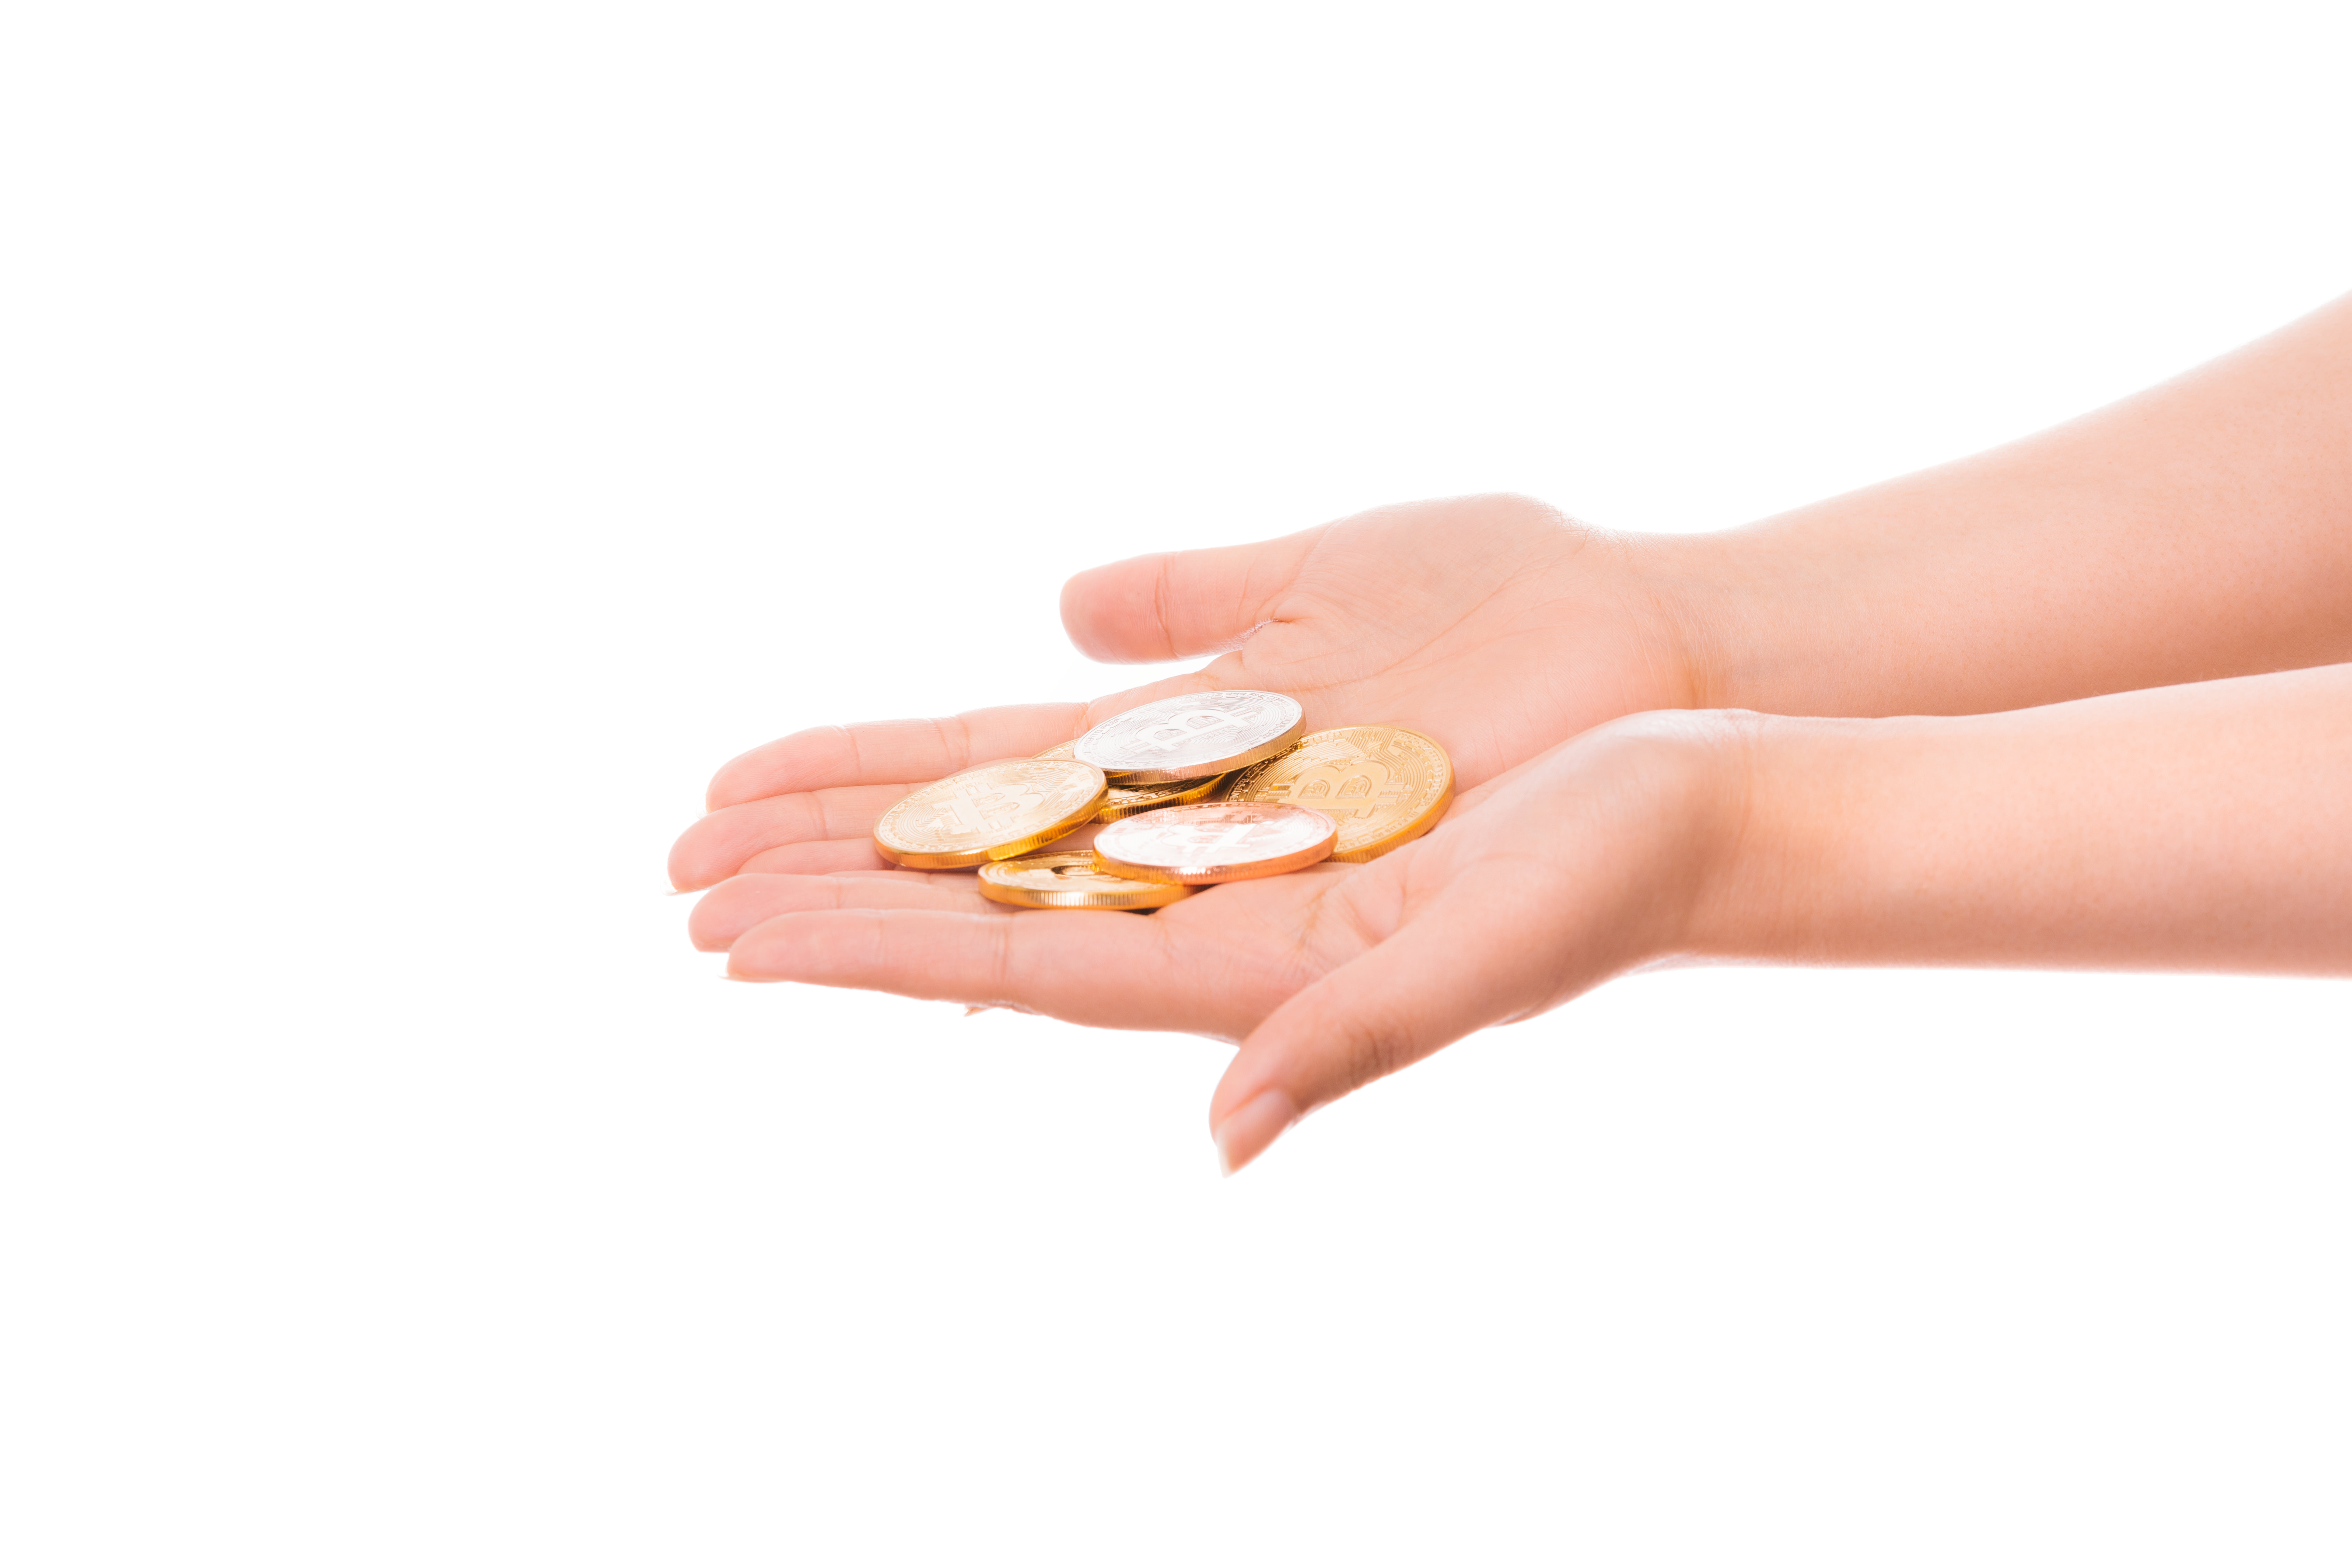
bitcoin, skin, hand, finger, pink, nail, food, ring, thumb, fashion accessory, cuisine